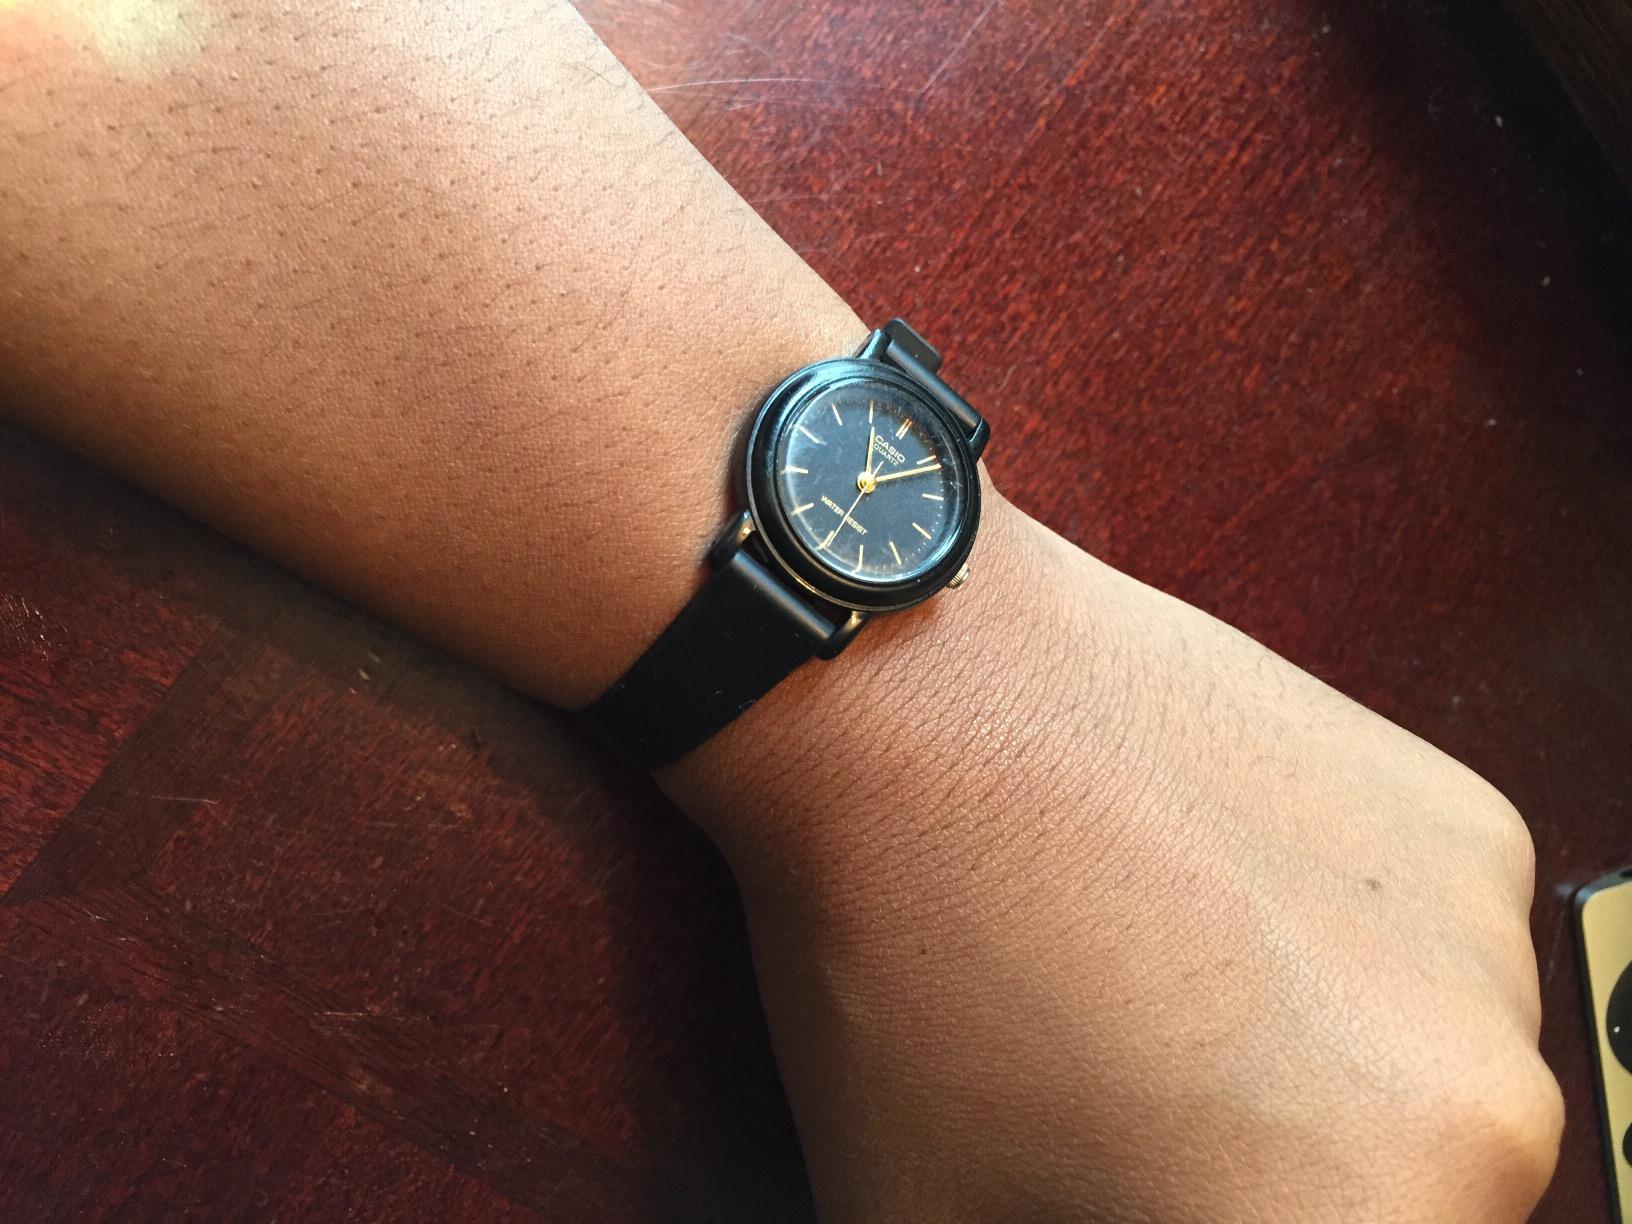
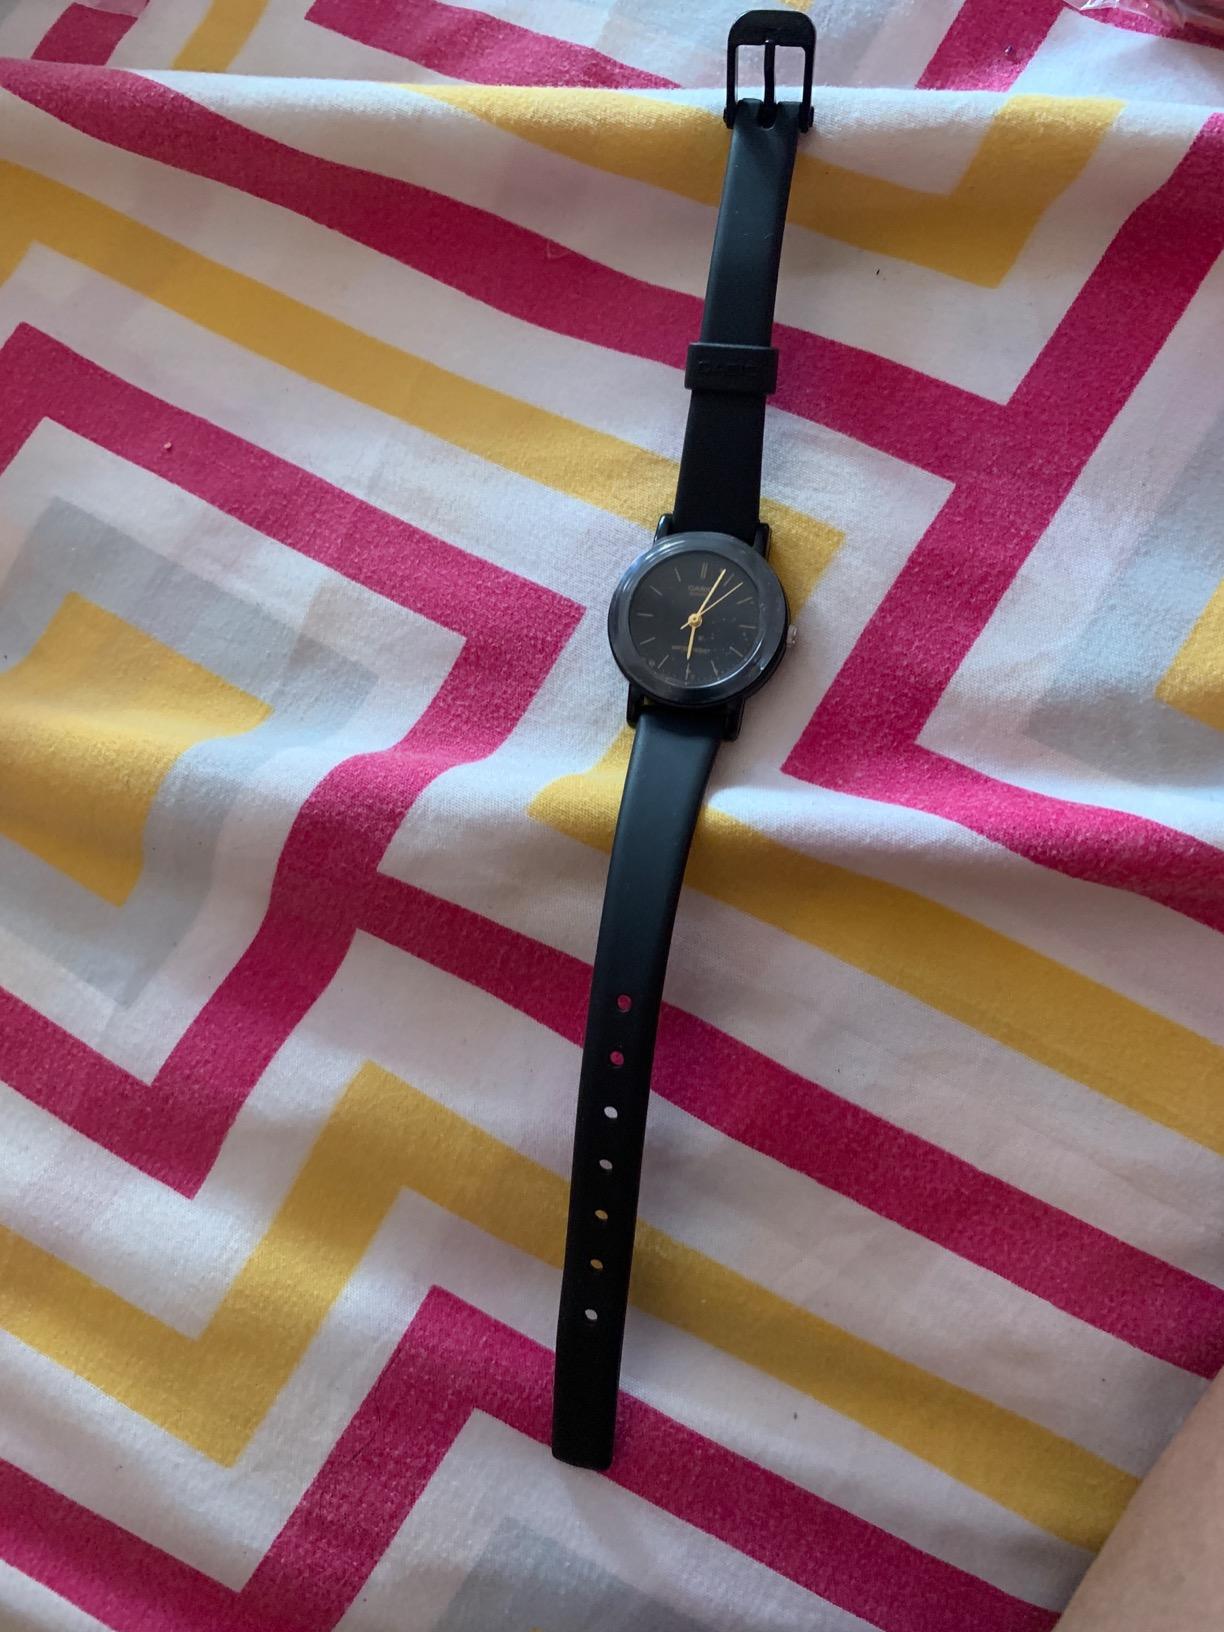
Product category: accessories_watch
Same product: yes